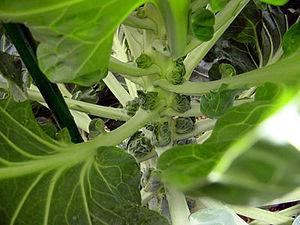
choux de bruxelles avant d'être ceuillis
Le chou de Bruxelles est une variété de chou, plante herbacée de la famille des Brassicaceae, cultivée pour ses bourgeons axillaires qui forment de petites têtes pommées, consommées comme légume. Le terme désigne aussi ce légume.